Nikolai Vlasov

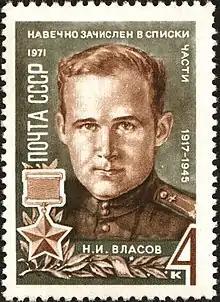
Vlasov on a 1971 stamp of the USSR

Unlike many Soviet prisoners of war, Vlasov remained praised by the Soviet military for his loyalty and courage in the war. After his brutal death he was not posthumously repressed for the act of being captured but was hailed as a hero and a role model for other personnel of the Soviet Armed Forces for his refusal to change loyalties or act against his military oath. In 1971 his portrait was featured on a Soviet postage stamp; streets throughout the Soviet Union were named in his memory and memorials were dedicated in his honor.